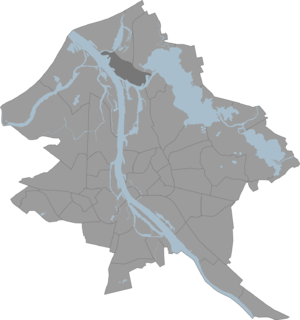
Vecmīlgrāvis
Kort der viser Vecmīlgrāvis placering i Riga
Vecmīlgrāvis er en af Rigas 47 bydele. Vecmīlgrāvis har 25.409 indbyggere og dets areal udgør 607,30 hektar, hvilket giver en befolkningstæthed på 42 indbyggere per hektar.